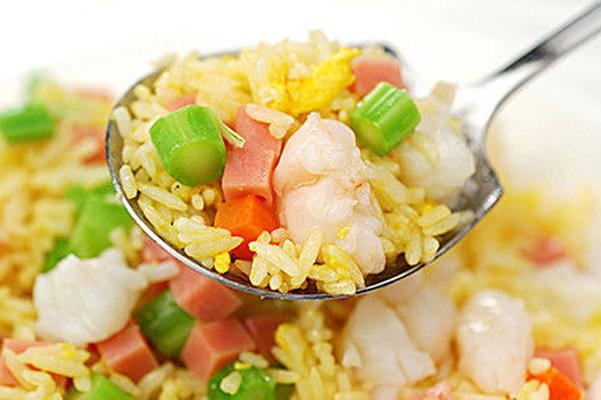
Label: trash